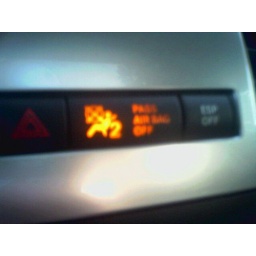
airbag sensor broken, I hate red lights and warnings in my car when I'm driving.